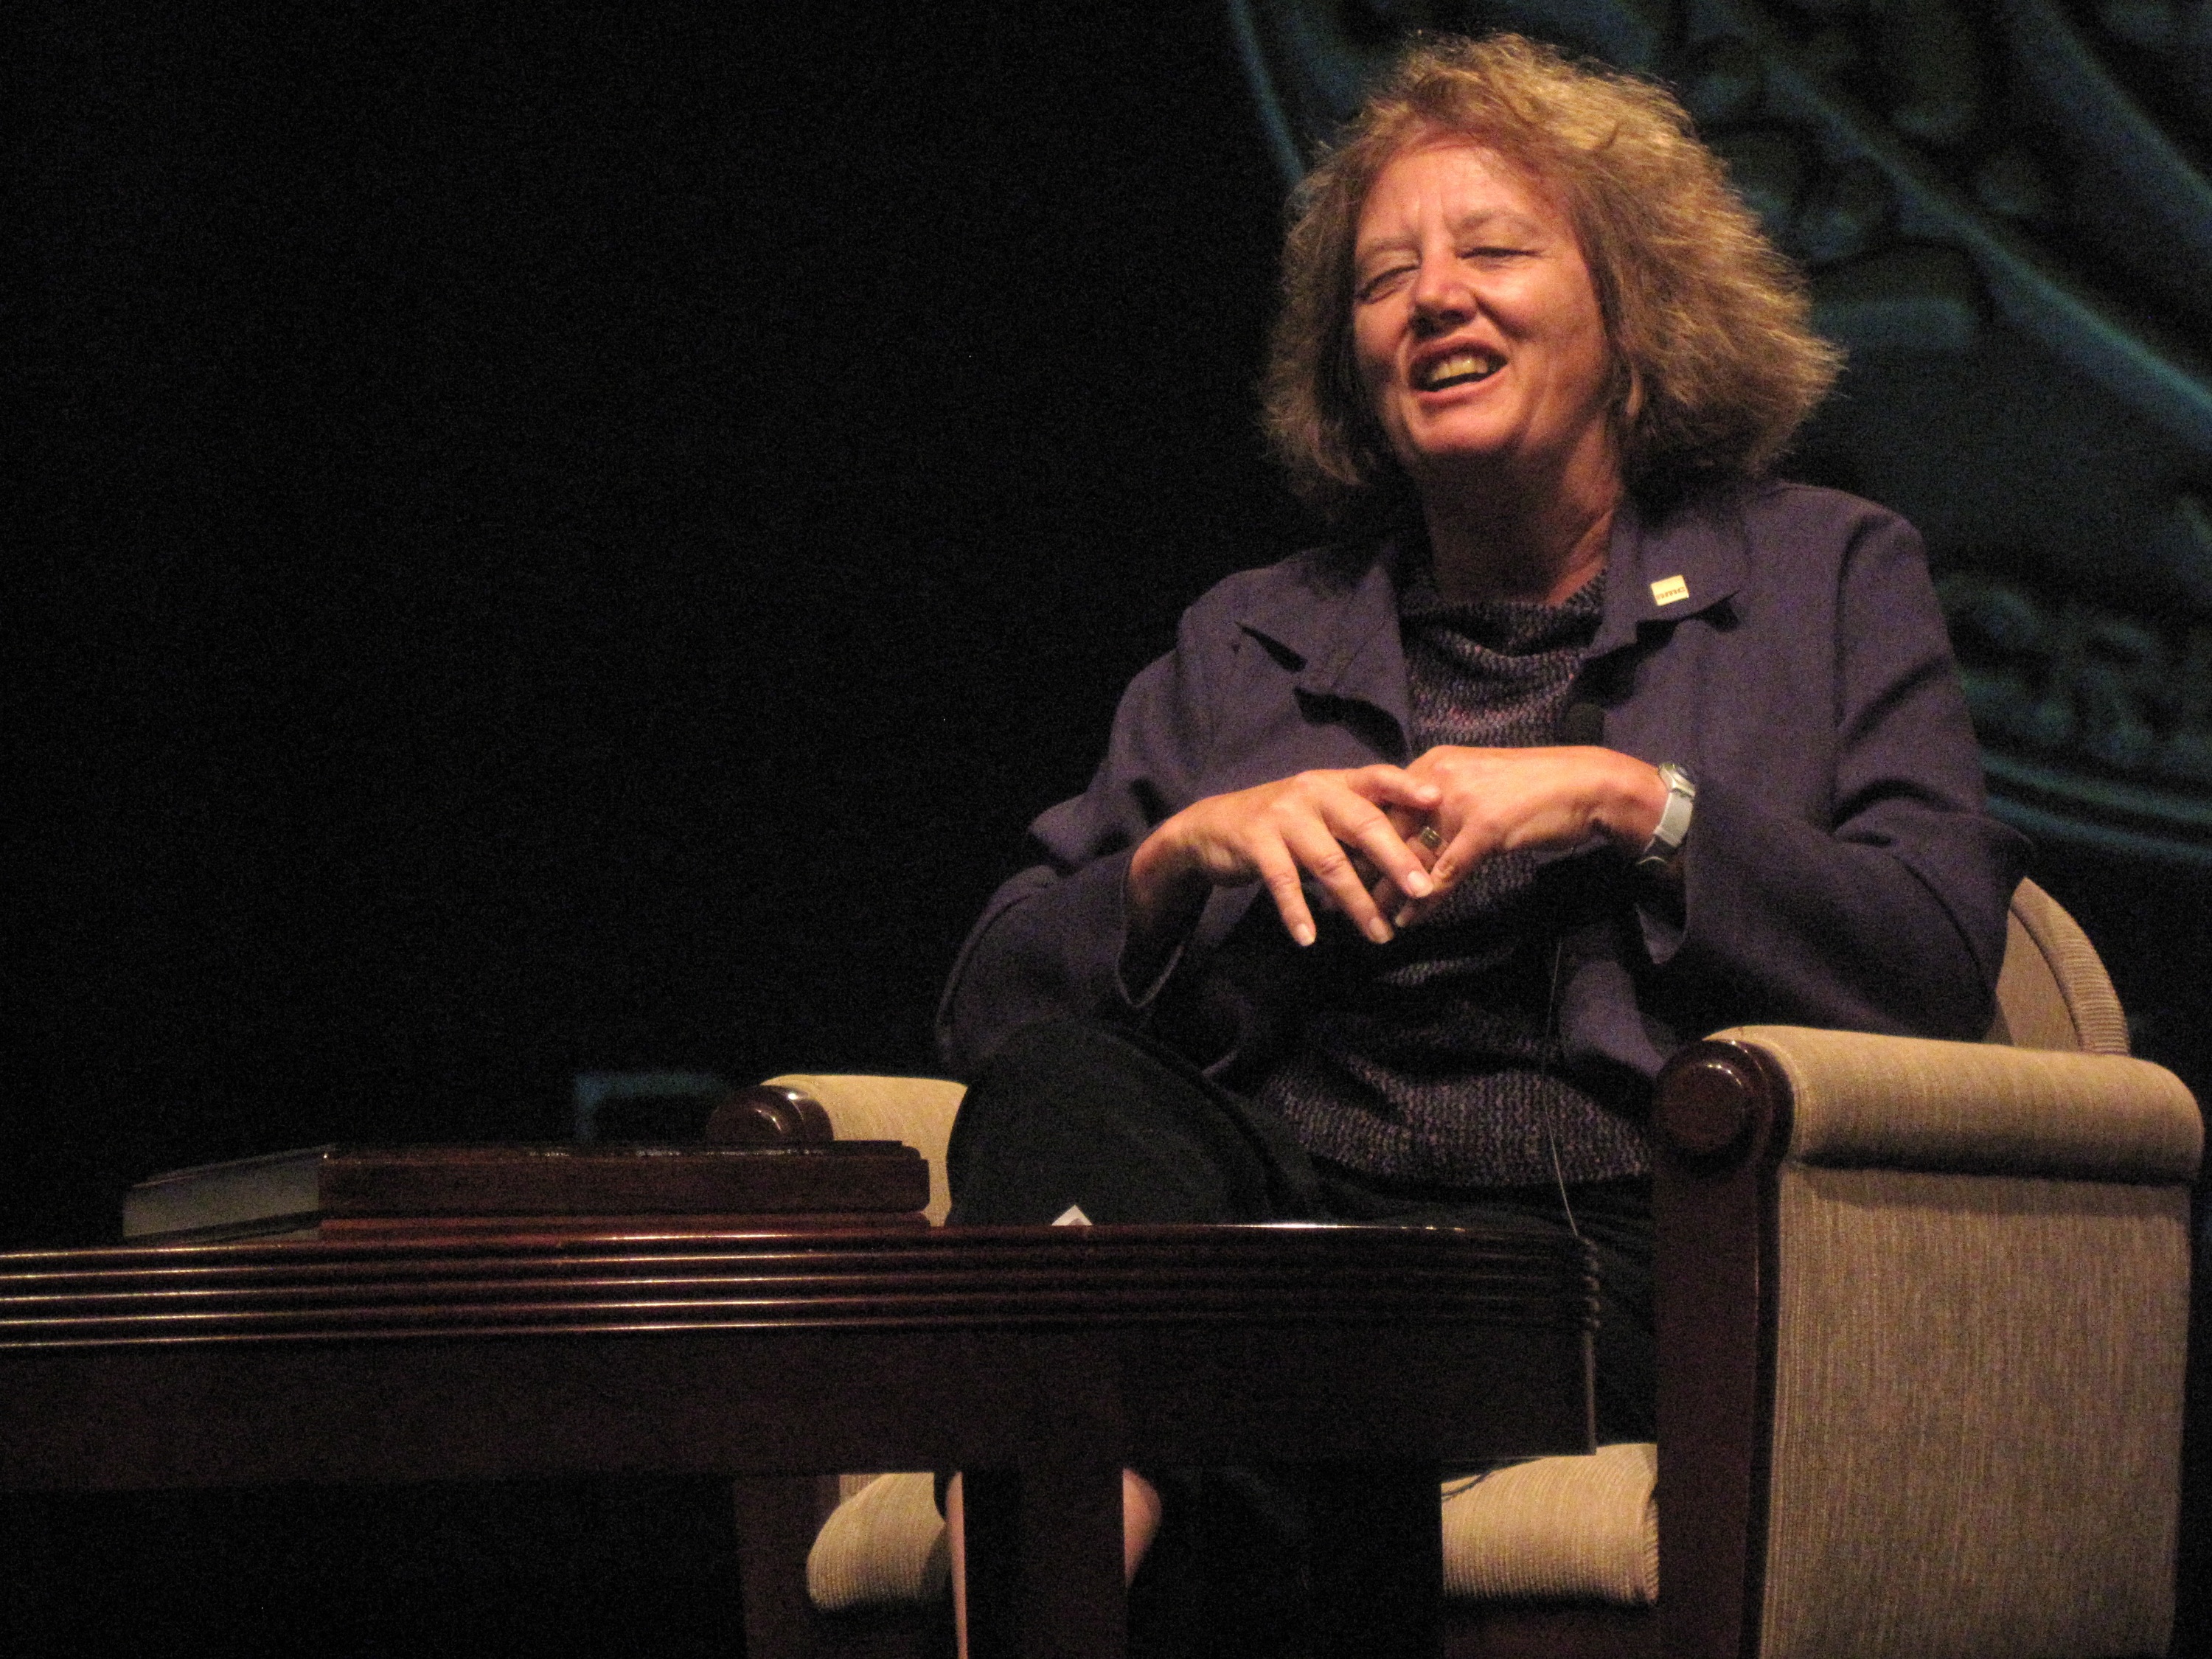
music, guitar, concert, musician, theatre, stage, performance, singing, guitarist, nmcfriends, nmc2009, entertainment, pianist, performing arts, classical music, singer songwriter, string instrument, musical theatre